Kennett High School (New Hampshire)

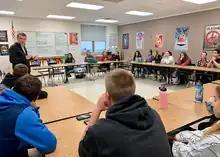
Presidential candidate Michael Bennet answering questions presented by students during a social studies class at Kennett in 2020.

Kennett High School is a high school in North Conway, New Hampshire, near the village of Redstone. The present school building opened in 2007, replacing the former A. Crosby Kennett High School (built in 1923) located at 176 Main Street in Conway, which is now a middle school. Kennett High School serves the towns of Conway, Albany, Bartlett, Eaton, Freedom, Hart's Location, Jackson, Madison, and Tamworth.